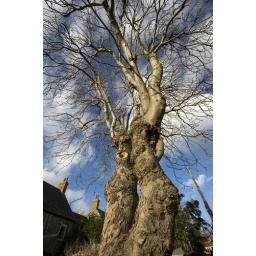
Threatened horse chestnut tree behind my house in Bromsgrove, Faringdon